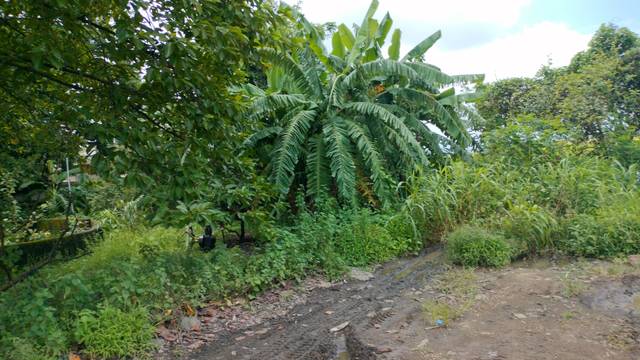
Region: India
Coordinates: 19.47, 72.838